2021–2025 Bulgarian political crisis

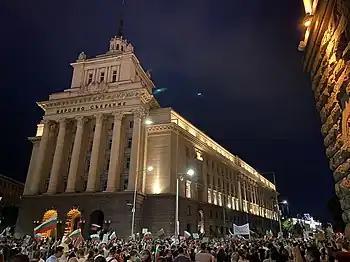
Picture of a protest in front of the National Assembly

Former Prime Minister Boyko Borisov, and his populist conservative party GERB, had led Bulgaria continuously since 2016. Borisov's third government was embroiled in numerous corruption scandals during his time in office, specifically surrounding the allocation of EU funds, infrastructure projects and government subsidies.